Iron Beam

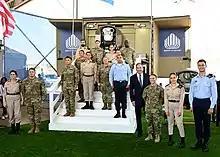
Ambassador Tom Nides with IDF and US Defense personnel before the aerial defense system at Ben Gurion Airport, 13 July 2022

The cost of each interception is negligible, unlike expensive missile interceptors a few dollars direct cost per shot, and around US$2,000 to cover all costs, against $100,000 to $150,000 per interceptor firing. However, setting up and deploying an energy weapon such as Iron Beam is costly; despite the low cost per firing, it may not be the most cost-efficient defence.